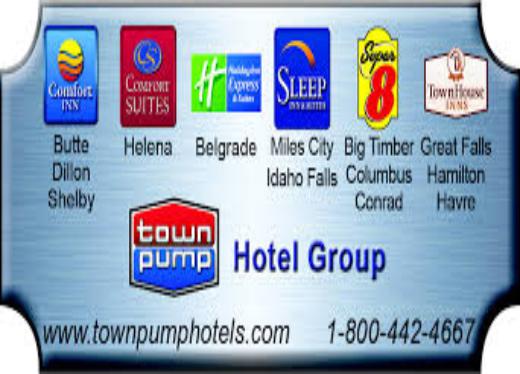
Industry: Others